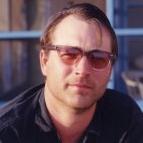
Age: 49